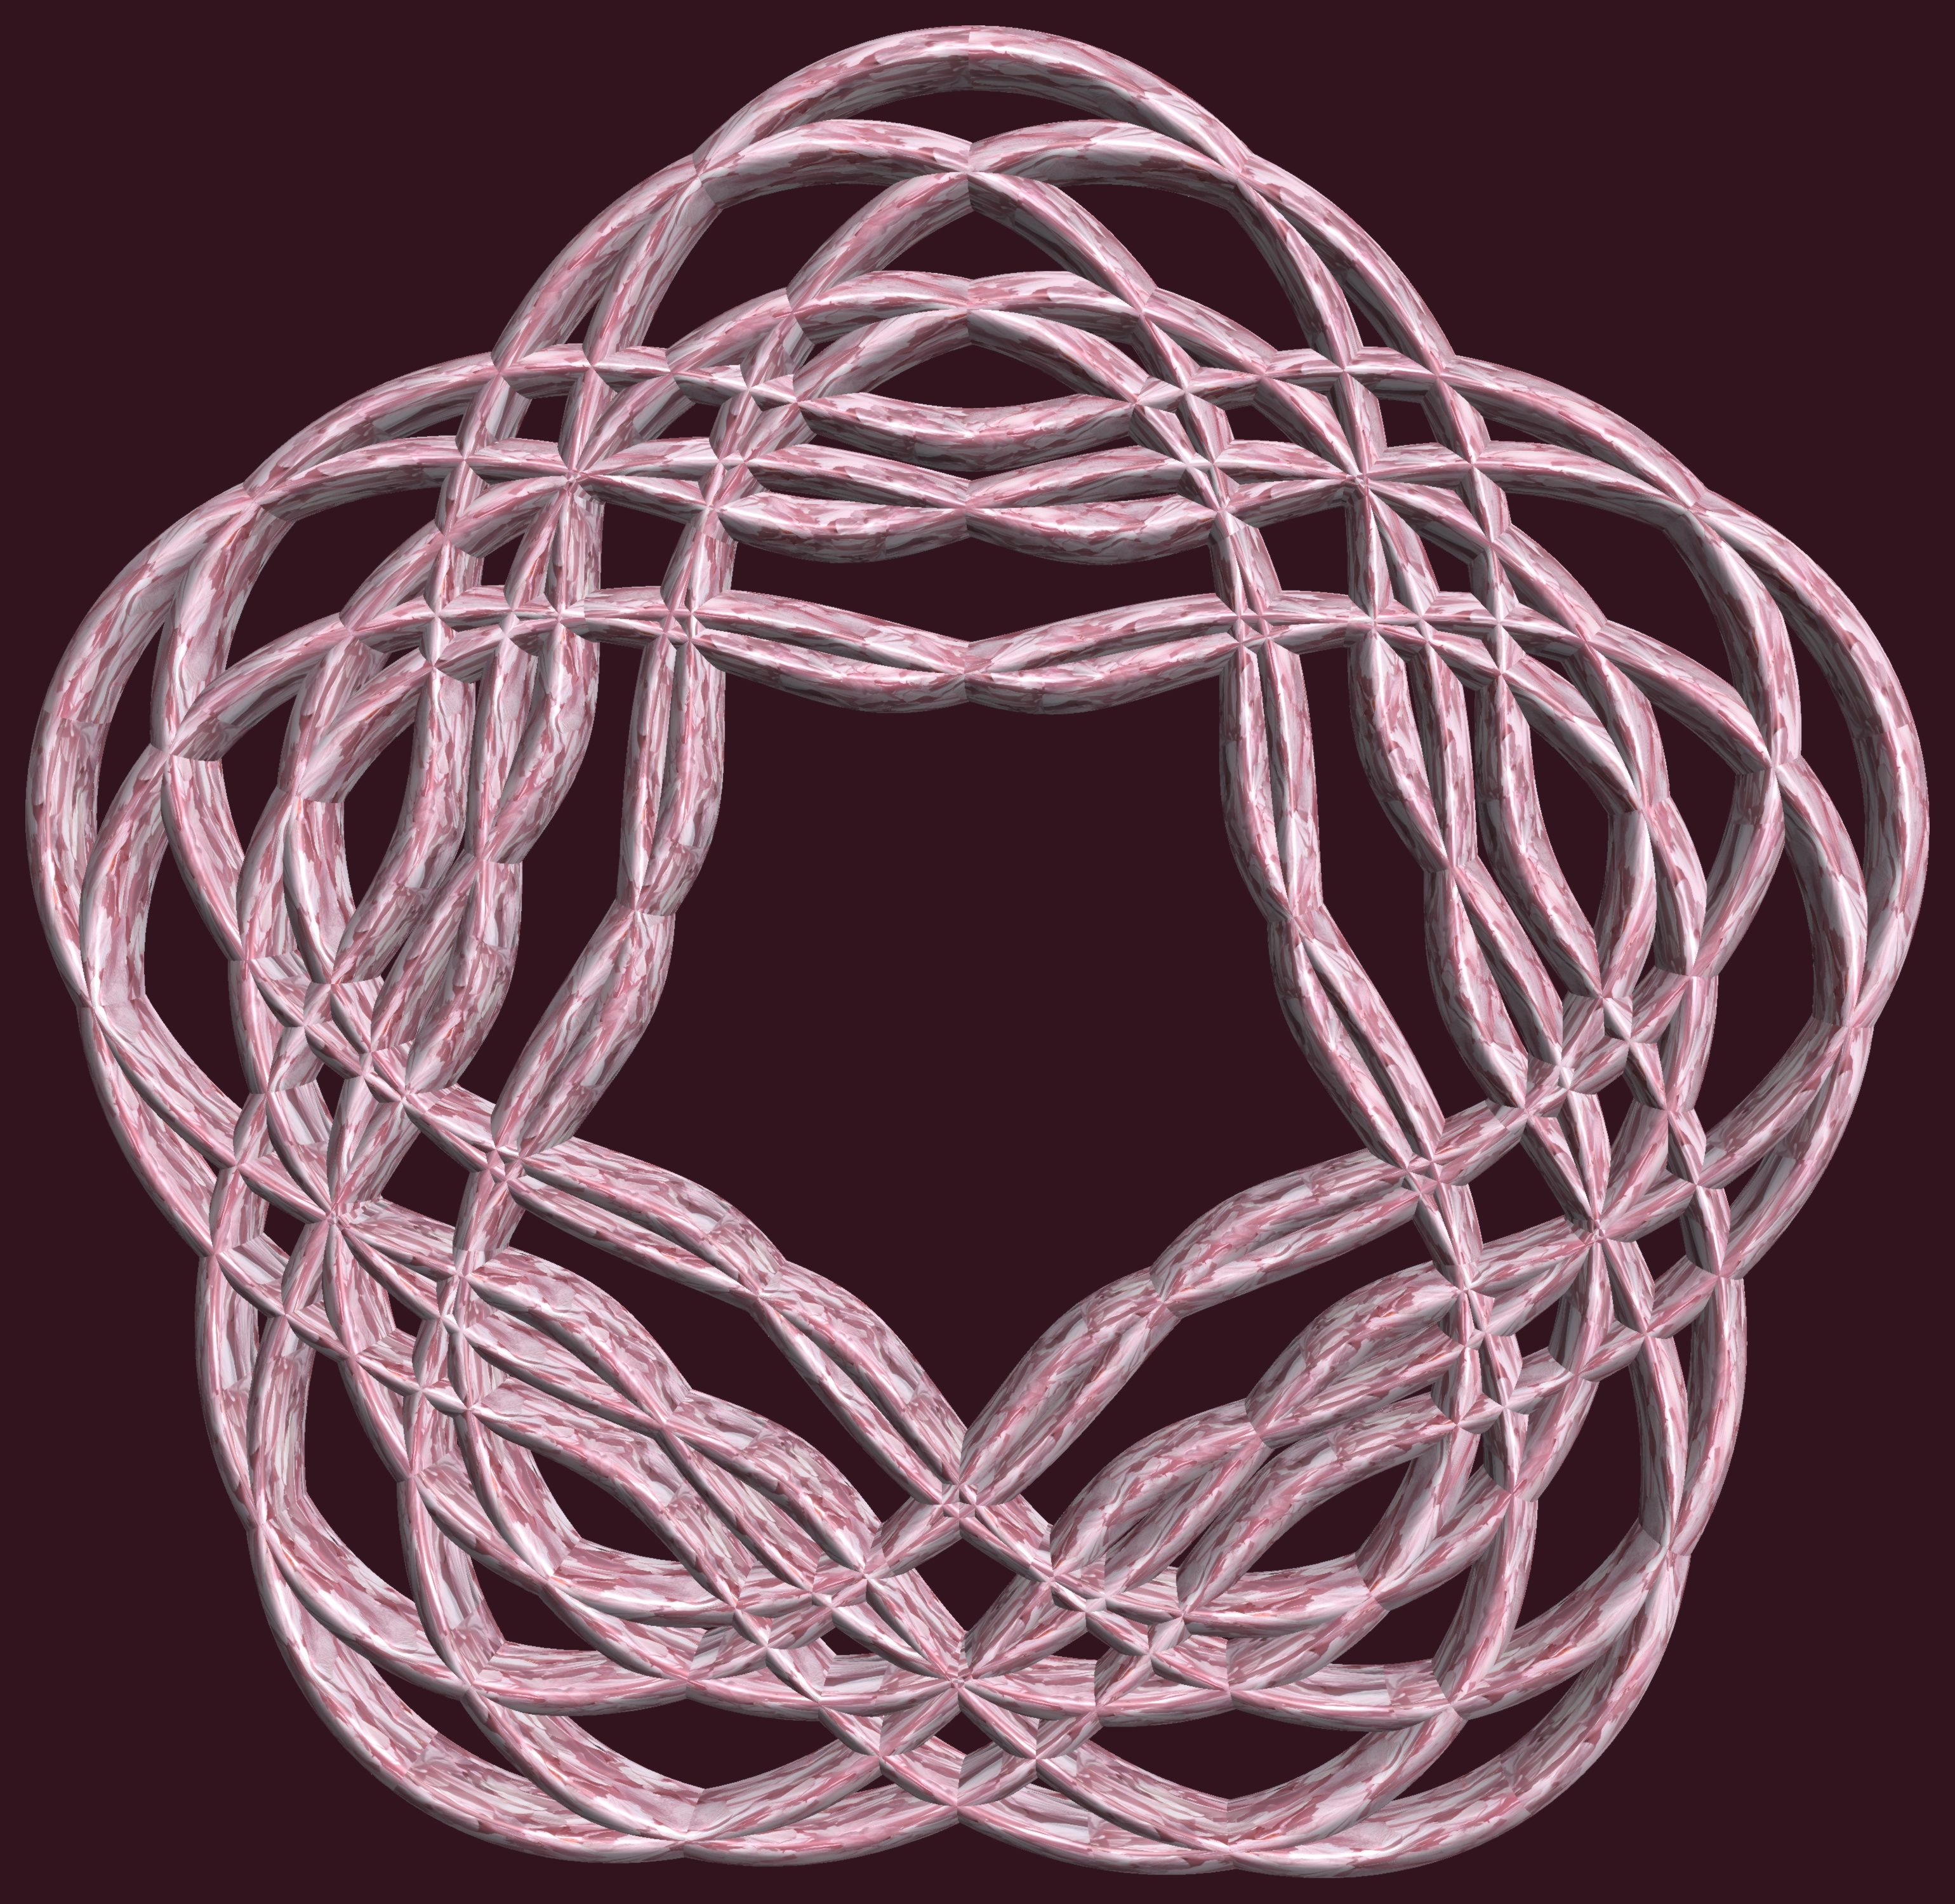
structure, texture, pattern, circle, textile, figure, design, symmetry, 3d, graphic, torus, mathematica, cg, parametricplot3d, code, program, algorithm, abstruct, mapping, lissajous, fashion accessory